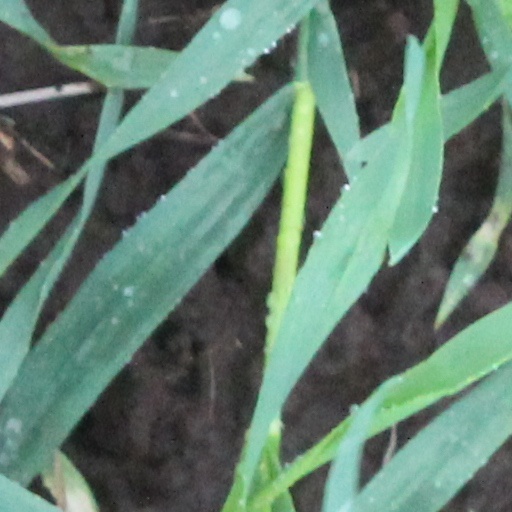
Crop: wheat